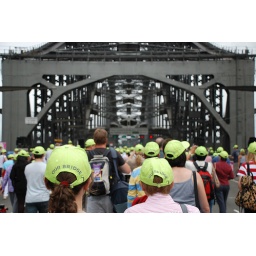
Thousands walked over the Sydney Harbour Bridge to celebrate its 75th birthday. The yellow hats were free.